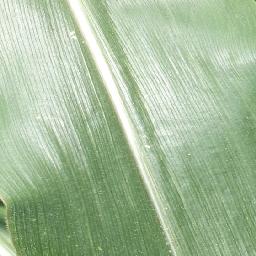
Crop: corn
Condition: (maize)_healthy